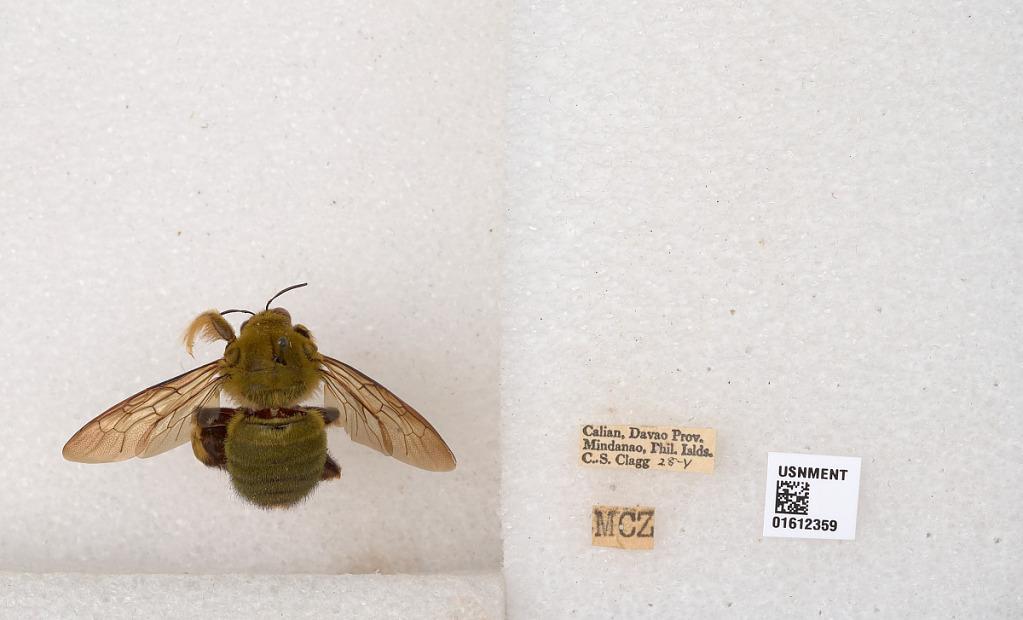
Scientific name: Xylocopa (Koptortosoma) sp.
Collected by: C. Clagg
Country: Philippines
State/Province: Davao
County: Davao Occidental
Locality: Calian, Mindanao